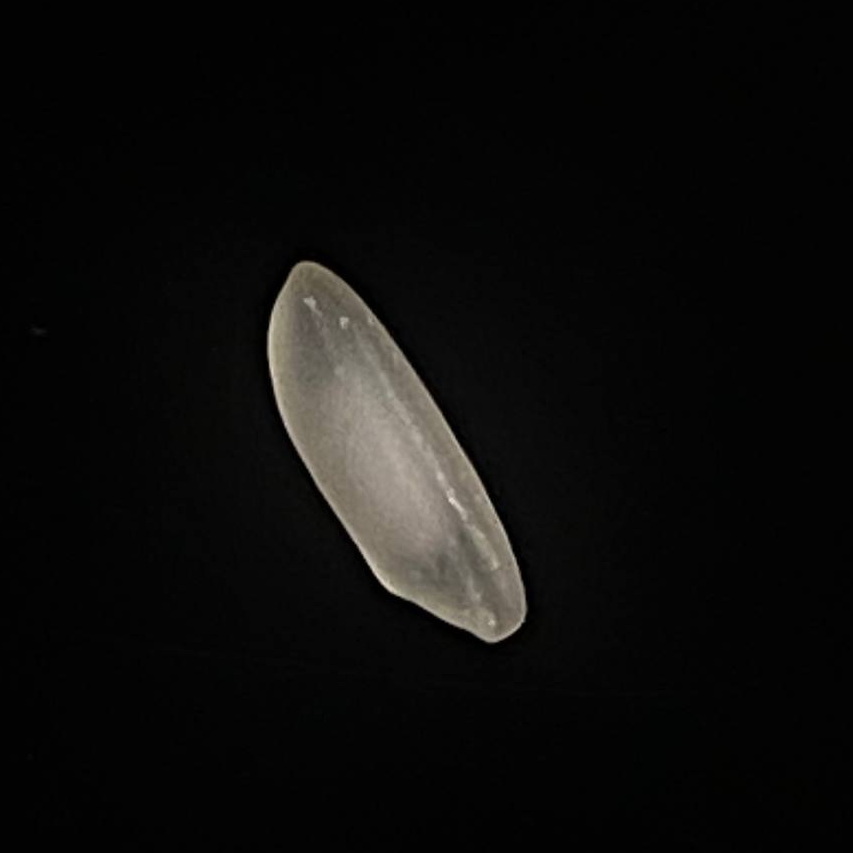
Rice variety: Najirshail